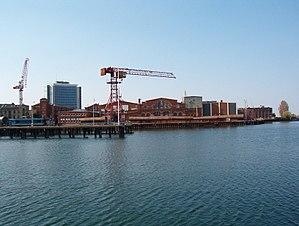
Kockums AB est un chantier naval militaire situé à Malmö. Propriété de Saab depuis 2014, Kockums fait ainsi partie intégrante du conglomérat suédois Saab. L'entreprise opère sur quatre sites à Malmö, Karlskrona, Muskö et Singapour.